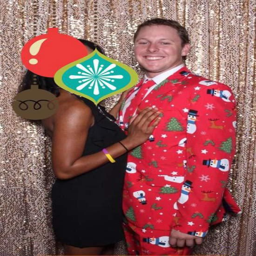
the holidays should be spent with the one you love , then again , maybe not .